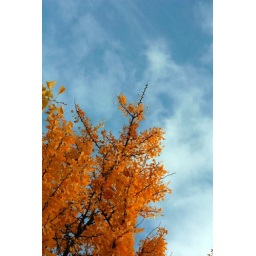
yellow against blue